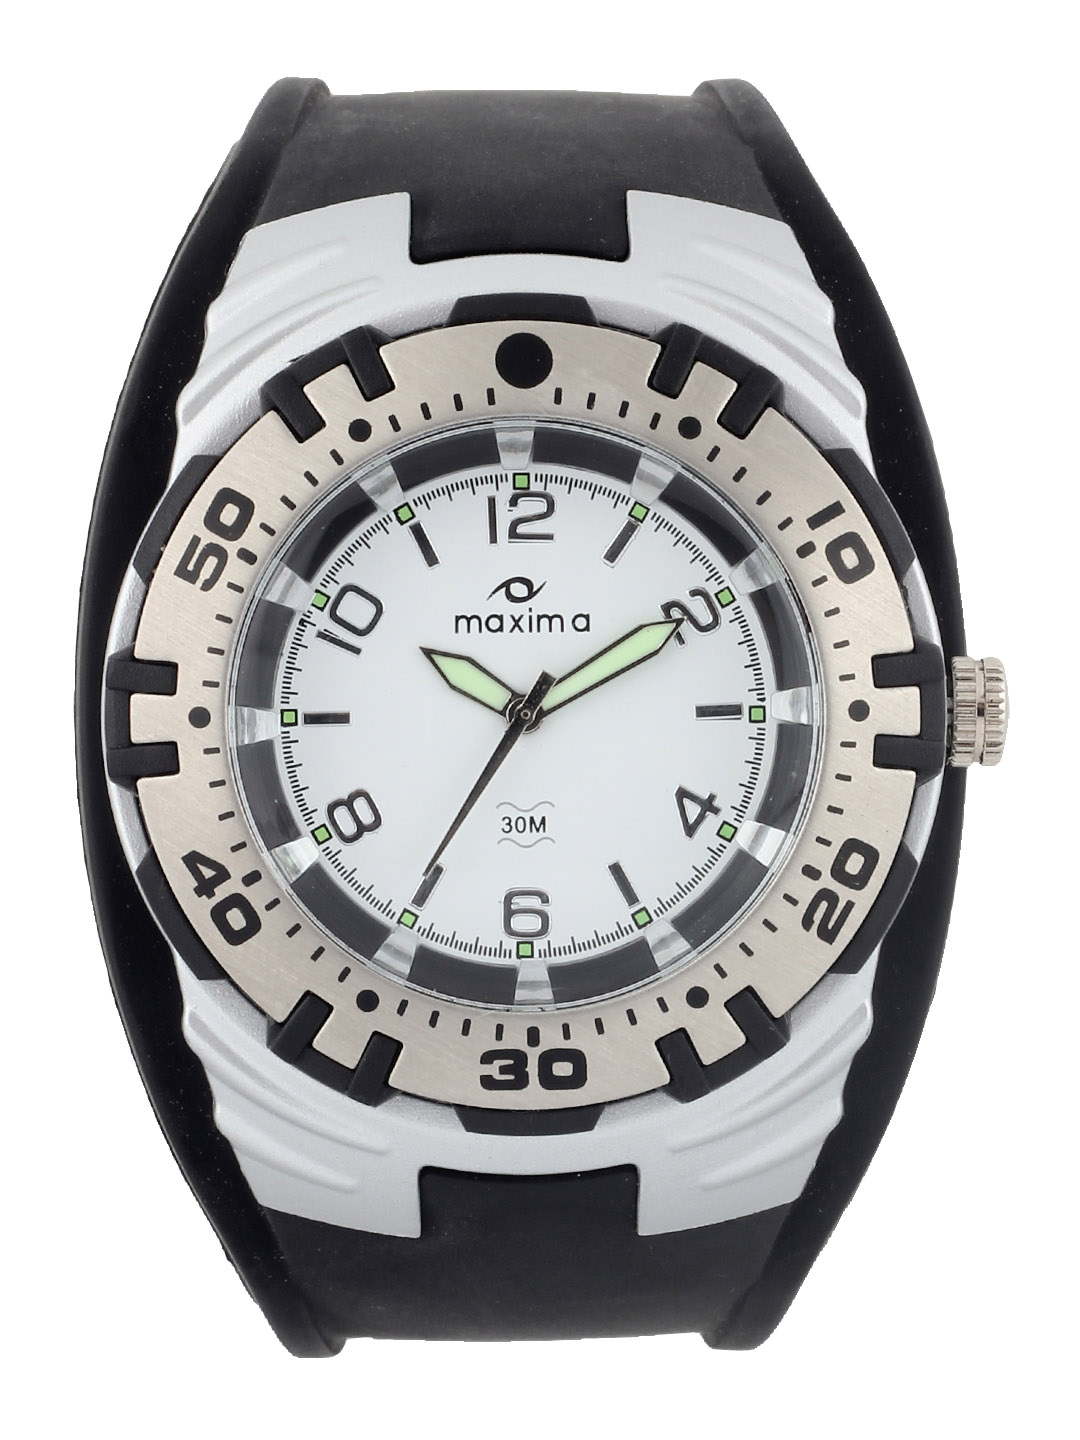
Maxima Men White Dial Watch
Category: Accessories / Watches / Watches
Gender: Men
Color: White
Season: Winter 2016
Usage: Casual